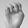
ASL letter: E